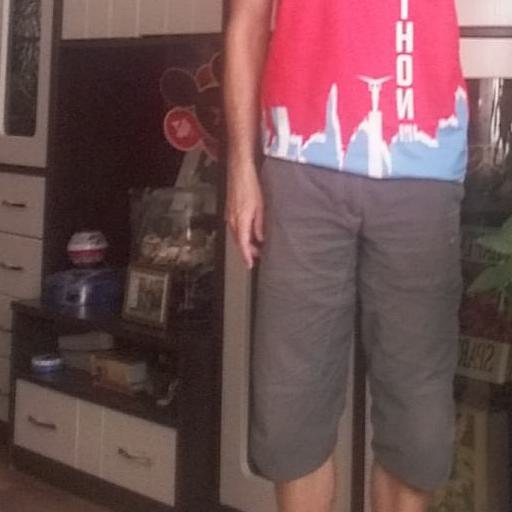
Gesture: no_gesture